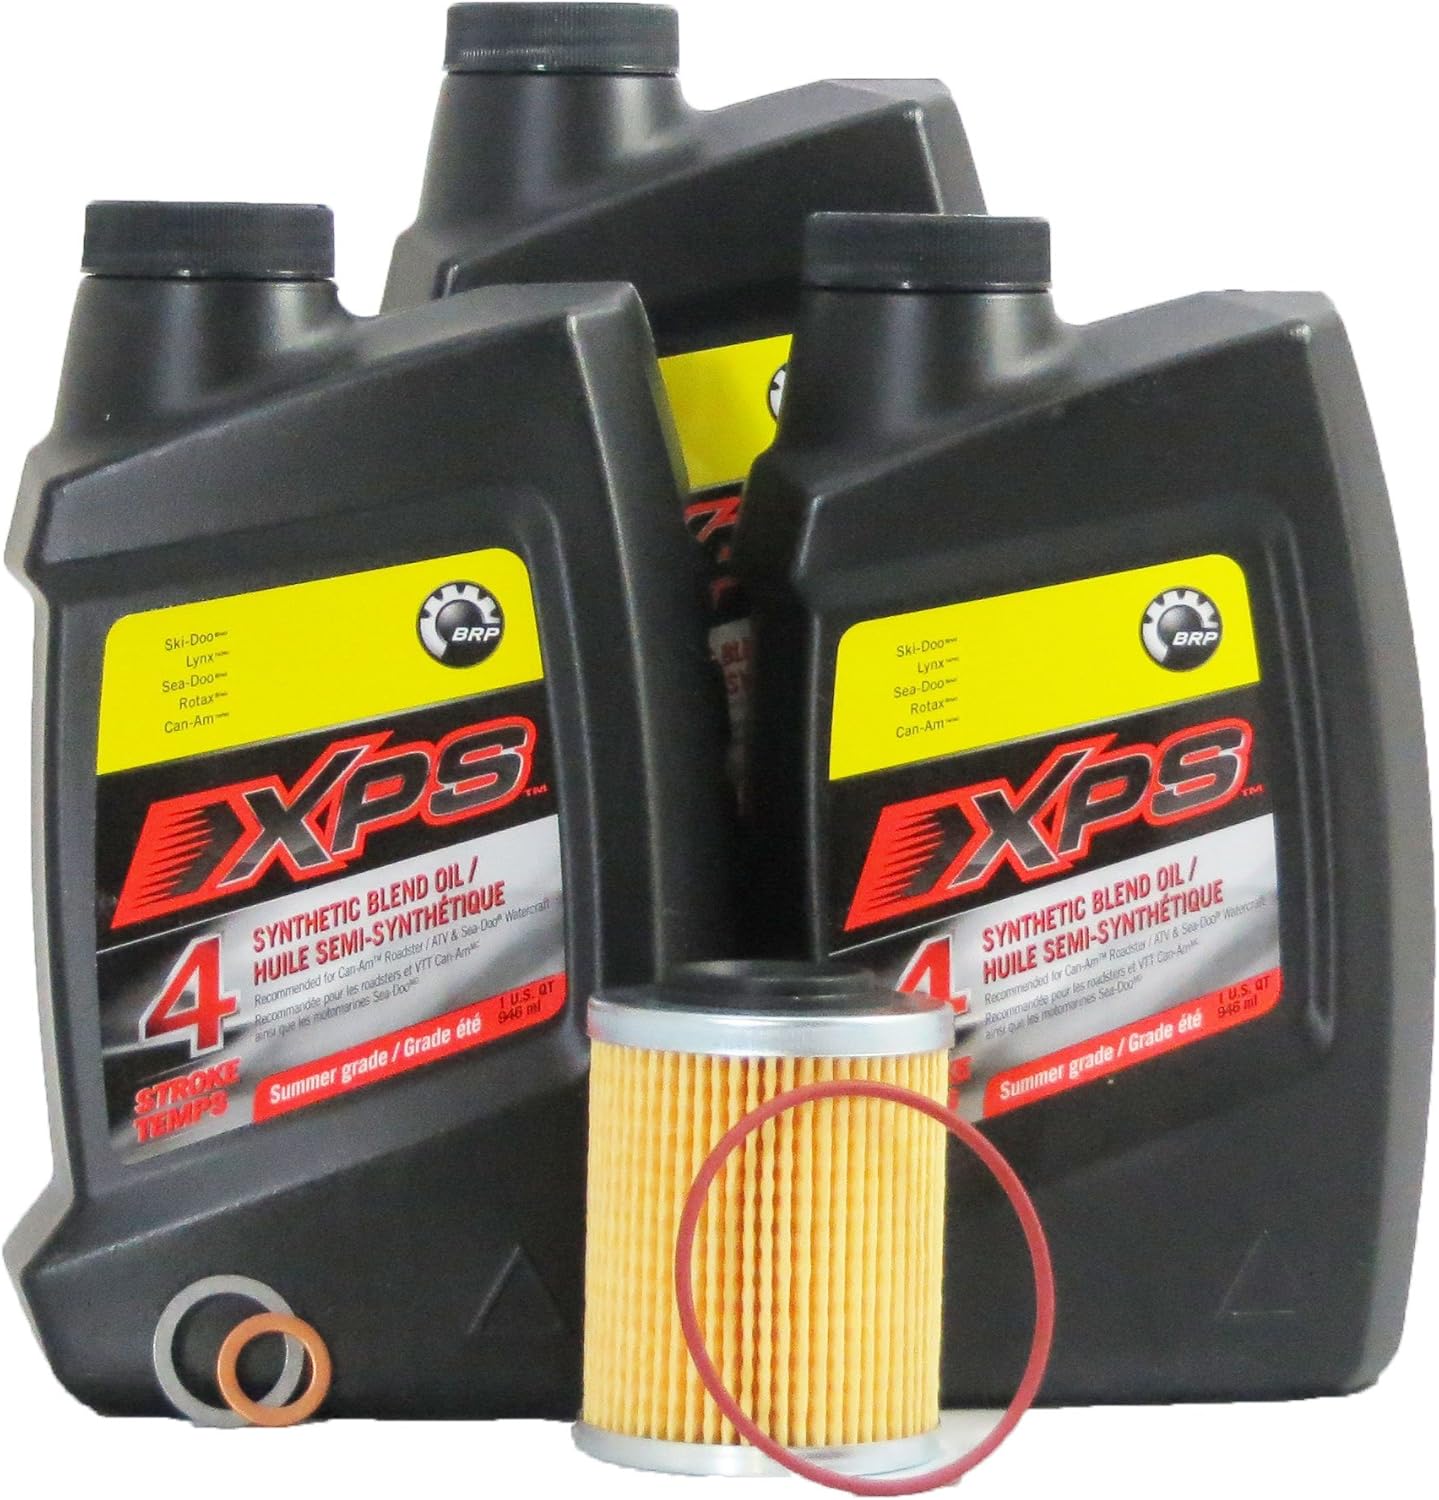
2011-2014 Can-Am Commander 1000 Maintenance Kit
Category: Automotive
Genuine BRP Products; Contain all contents necessary for complete oil change
Features: Genuine BRP Products | Contains all necessary oil | Contains necessary oil filter | Contains all necessary o-rings and washers | Contain all contents necessary for complete oil change